Montreux Jazz Festival

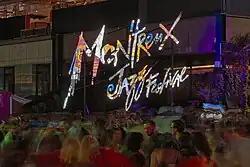
Official logo by Jean Tinguely (poster 1982) reinterpreted by Giovanni Riva for the 50th anniversary of the festival in 2016

The Montreux Jazz Festival (formerly Festival de Jazz Montreux and Festival International de Jazz Montreux) is a music festival in Switzerland, held annually in early July in Montreux on the Lake Geneva shoreline. It is the second-largest annual jazz festival in the world after Canada's Montreal International Jazz Festival.